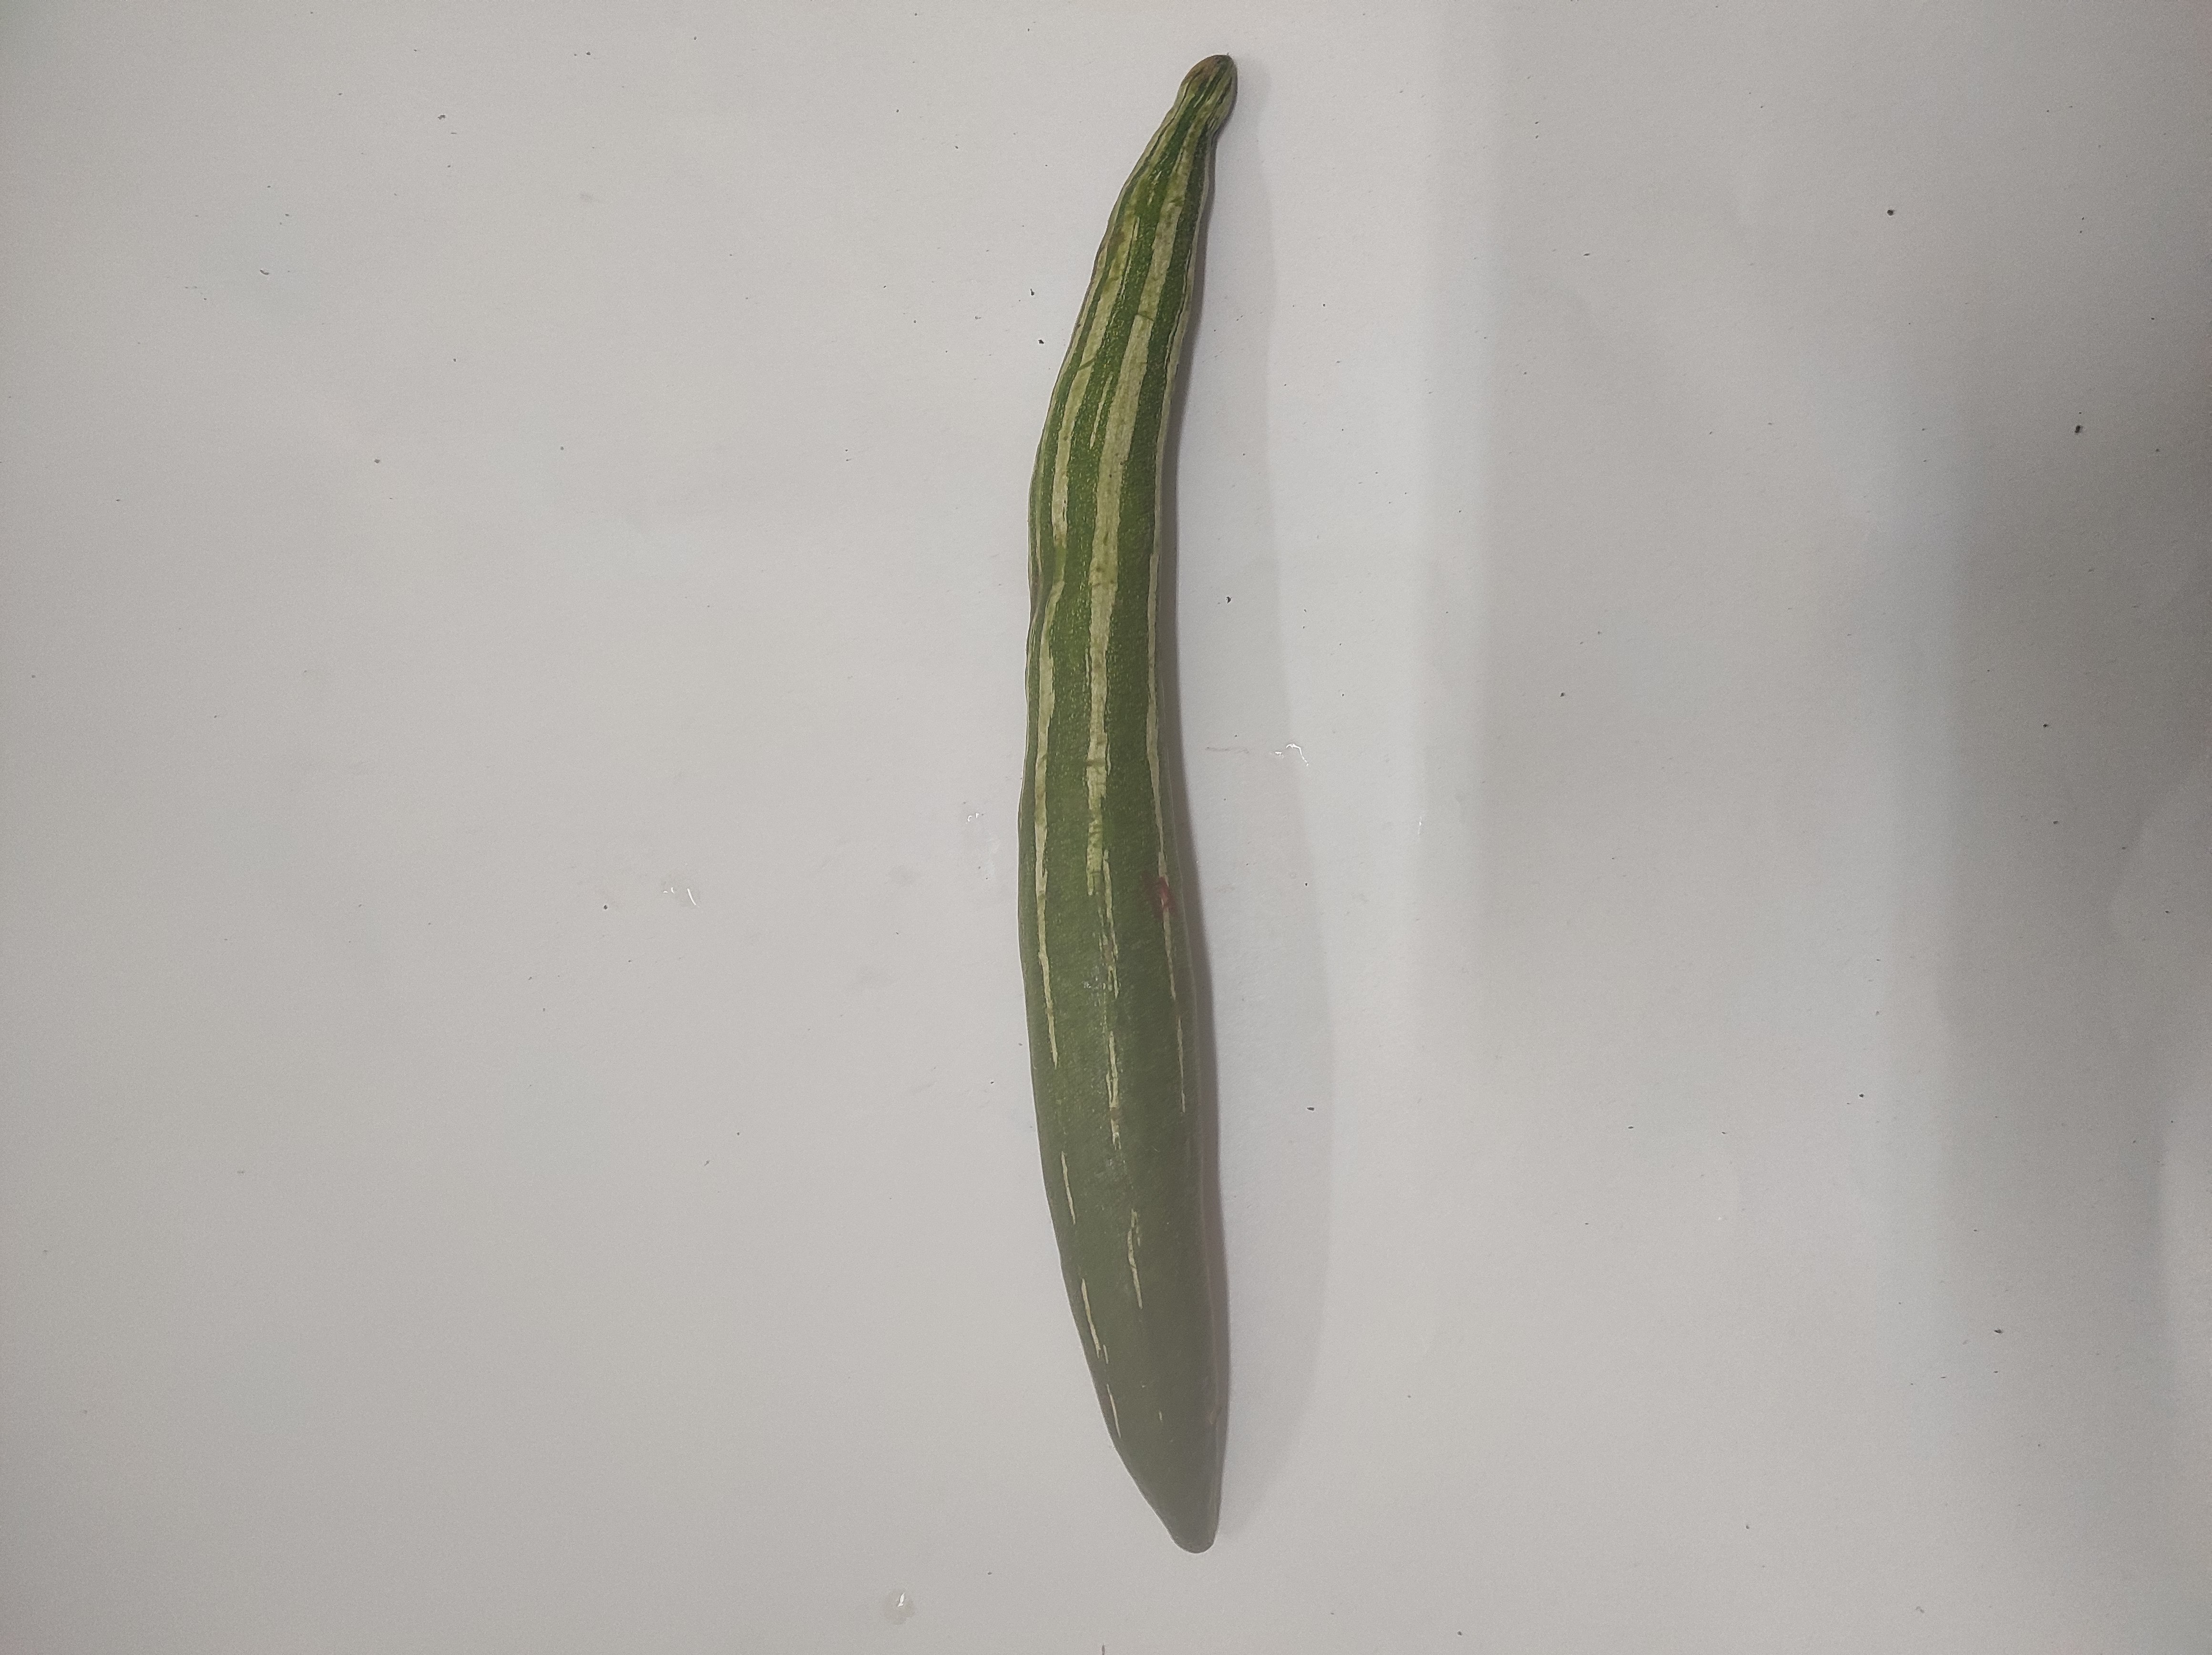
Crop: Snake Gourd
Condition: Severely Damaged